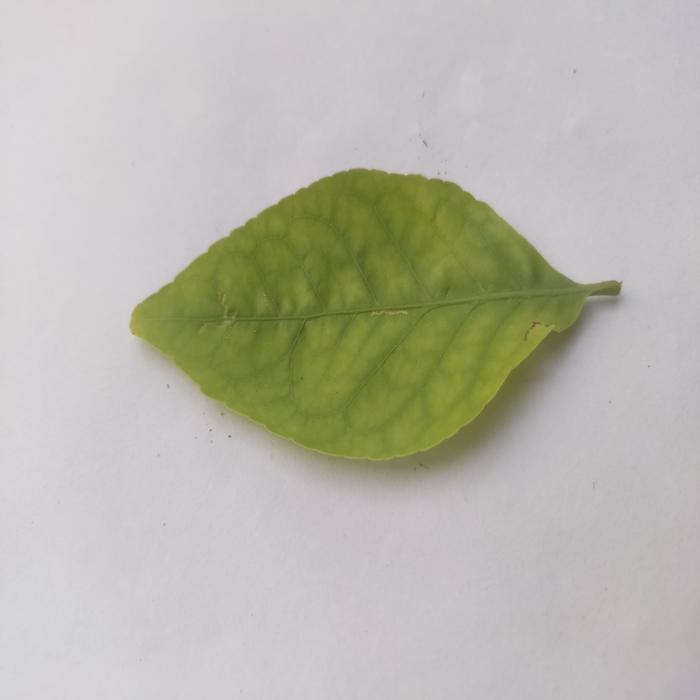
Crop: Aegle Marmelos
Leaf condition: Cercospora_Leaf